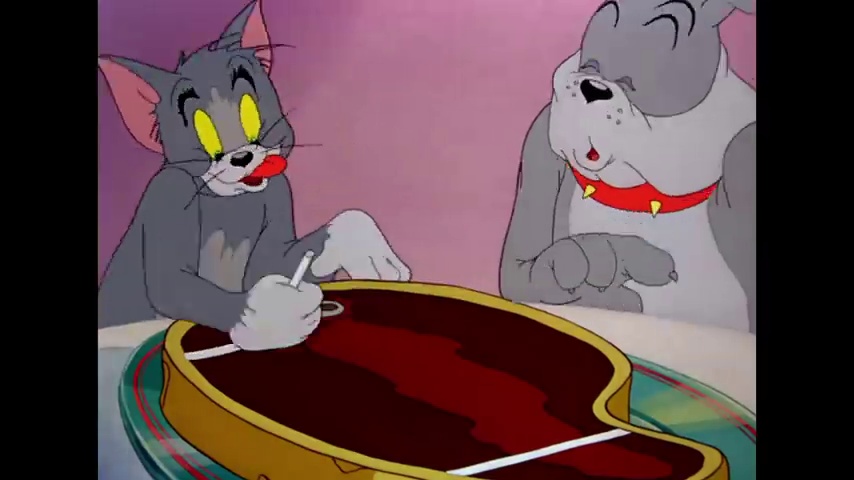
Portrait style: Cartoon Portrait